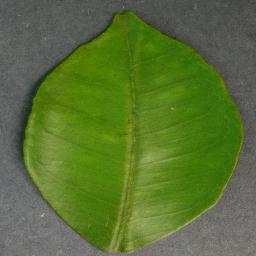
Label: Orange___Haunglongbing_(Citrus_greening)